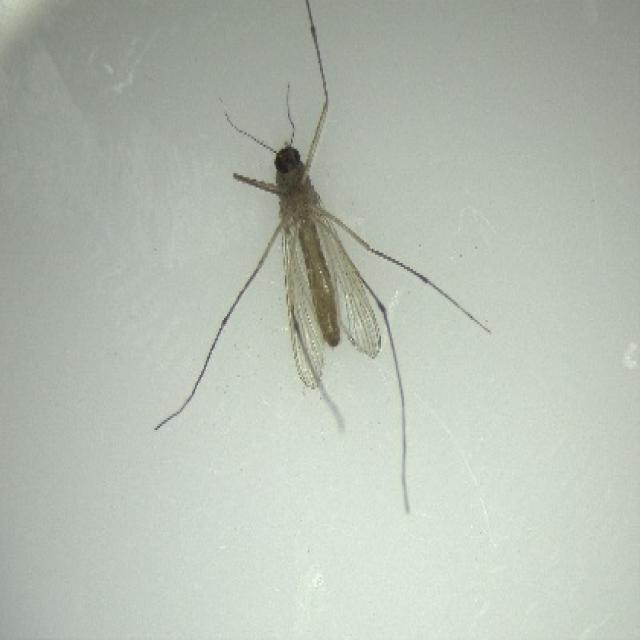
Species: culex_pipiens